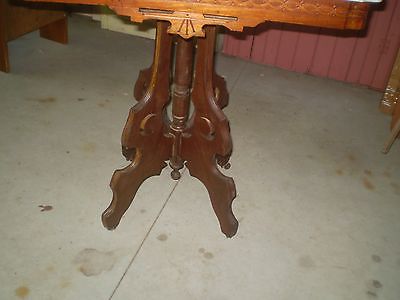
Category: table